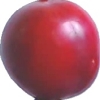
Label: cherry_wax_red